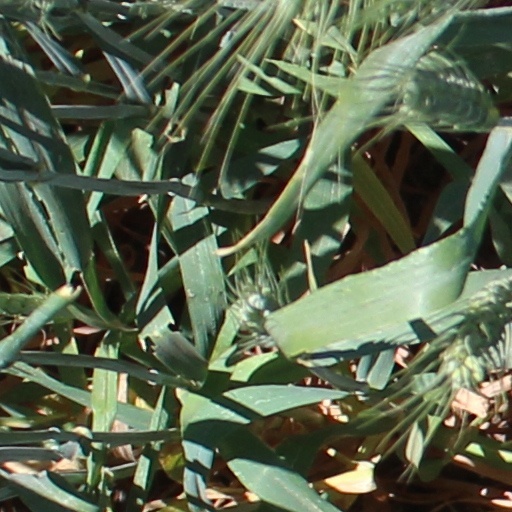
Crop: wheat